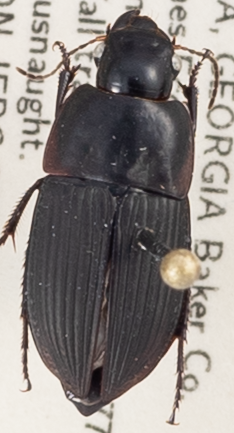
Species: Anisodactylus merula
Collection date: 2019-05-14
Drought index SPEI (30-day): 0.872
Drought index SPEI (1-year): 2.01
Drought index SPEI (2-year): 0.968